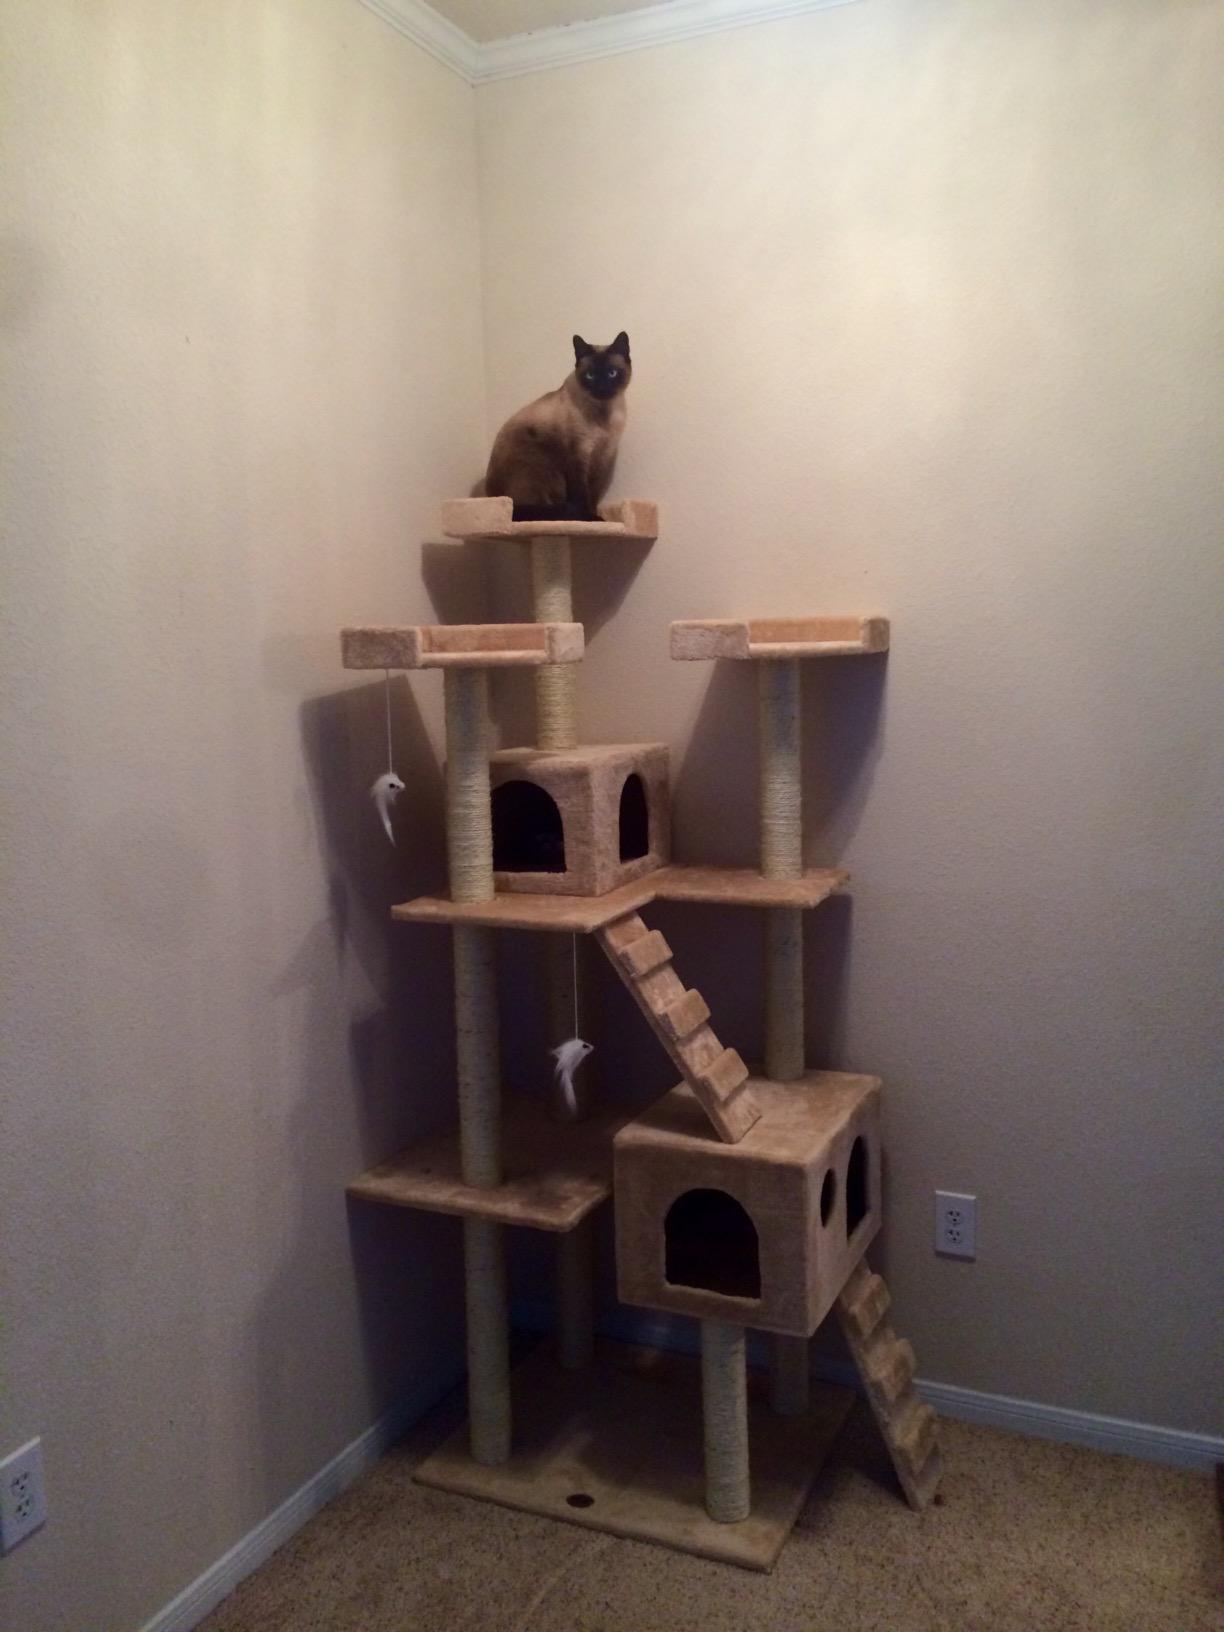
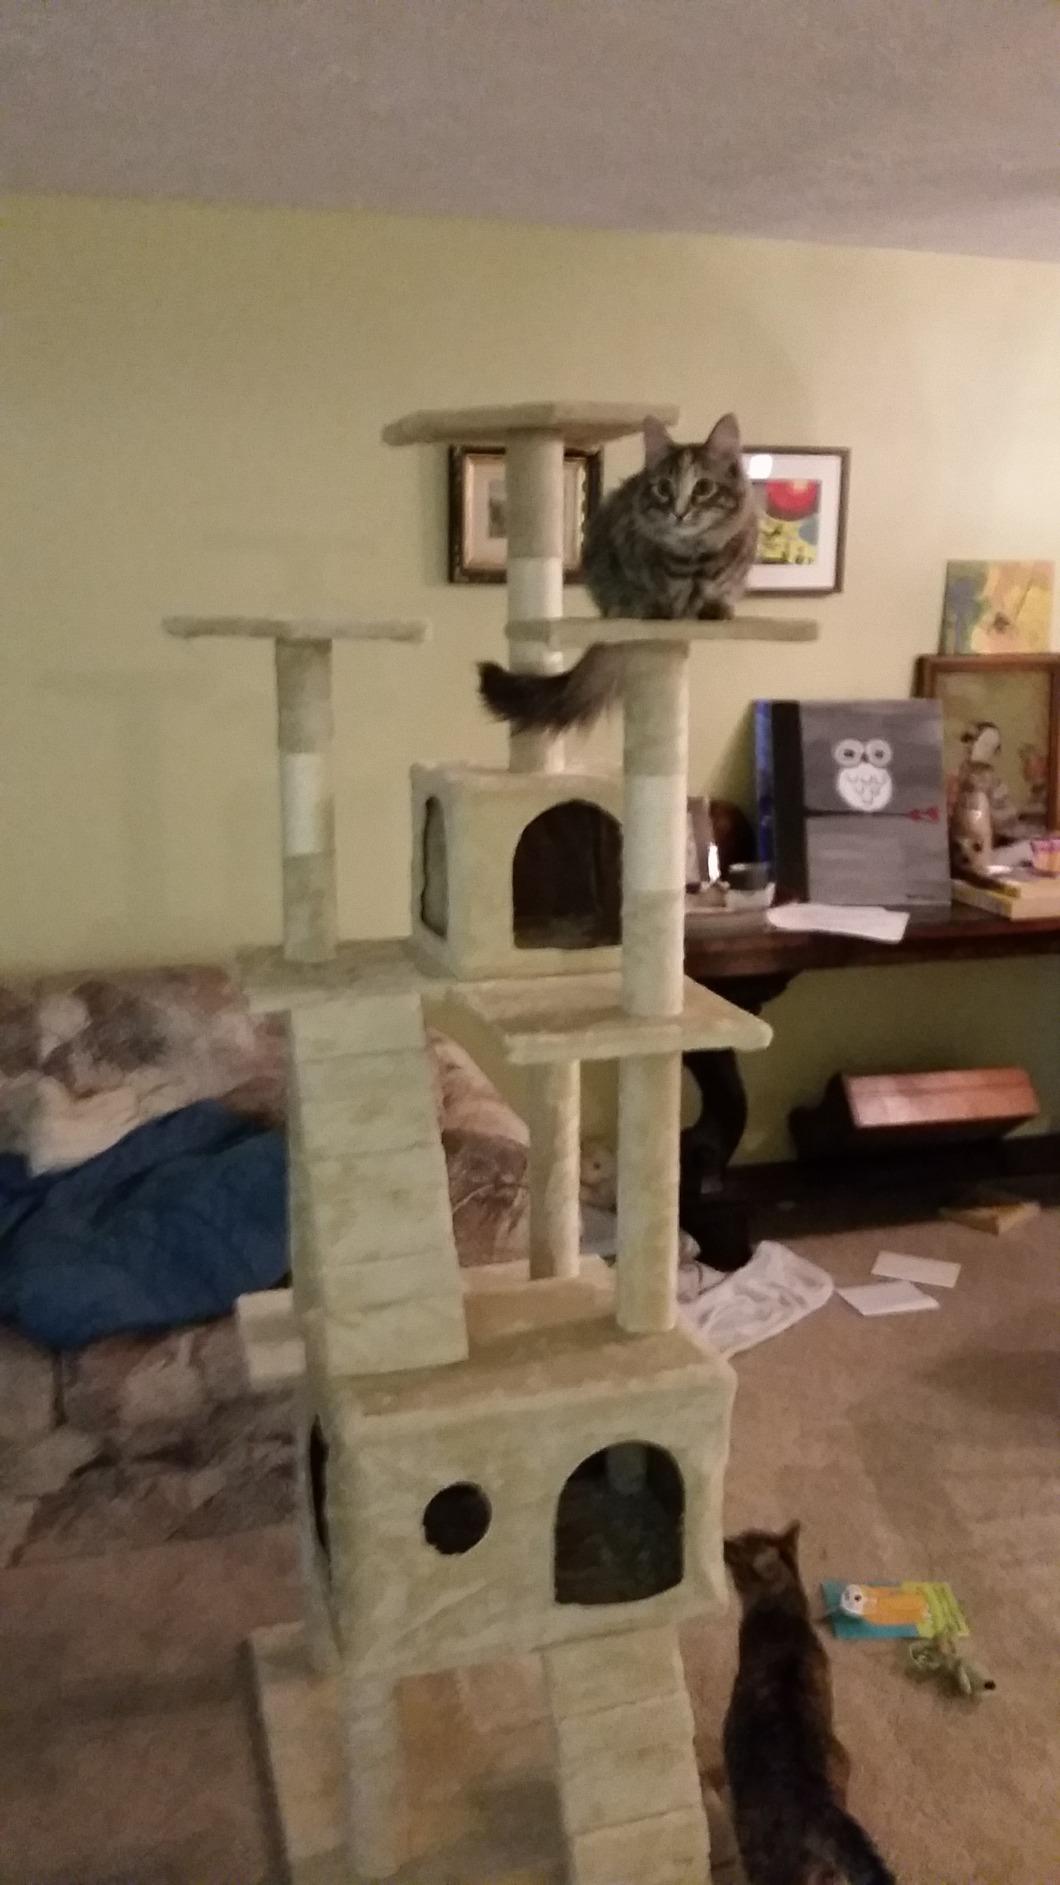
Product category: items_cat tree
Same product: yes